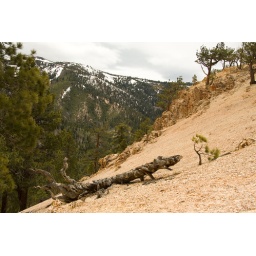
Cool dead tree starting over the steep ridge; neat orange colors